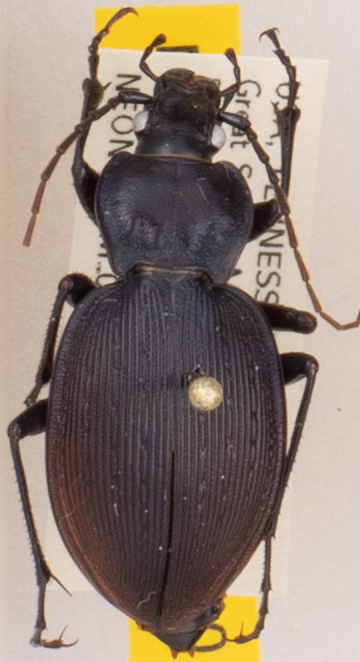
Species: Carabus goryi
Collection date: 2019-05-28
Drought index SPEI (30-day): -0.17
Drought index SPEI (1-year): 2.09
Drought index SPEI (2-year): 2.09